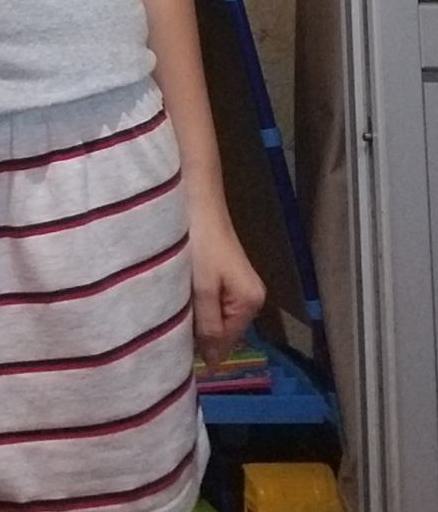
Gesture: no_gesture